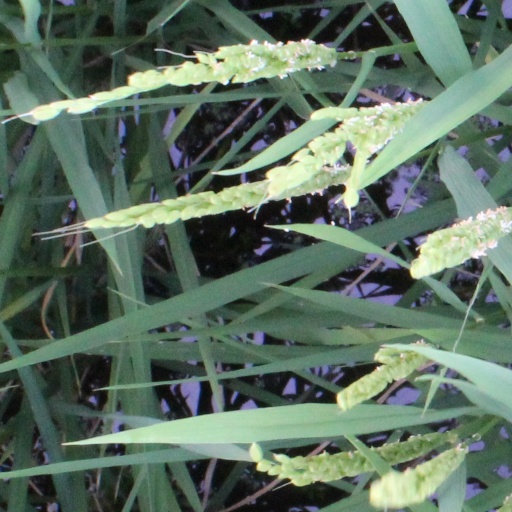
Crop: rice